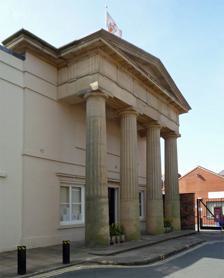
Building: Beverley Guildhall
Country: United Kingdom
Year built: 1320
Municipal building in Beverley, East Riding of Yorkshire, England Beverley Guildhall Location Beverley , East Riding of Yorkshire Coordinates 53°50′28″N 0°25′48″W / 53.8412°N 0.4301°W / 53.8412; -0.4301 Built 1320 Listed Building – Grade I Designated 1 March 1950 Reference no. 1083960 Location of Beverley Guildhall in East Riding of Yorkshire The Guildhall is a municipal facility at Register Square in Beverley , East Riding of Yorkshire , England. It is a Grade I listed building . History The building, which dates back to 1320, was acquired from a householder, Edward Mynskyp, for use as a meeting place by the town officials in 1501. It was remodelled internally by William Middleton in 1762. It was remodelled again, both internally and externally in 1832, when the original arched entrance was removed and a large portico with four Doric order columns and a pediment above, designed by Charles Mountain the Younger, was installed on the front of the building. The courtroom, located on the ground floor on the south side of the building, features a Rococo-style stucco ceiling, created by the stuccoist, Giuseppe Cortese (1704-1779), which was installed at the time of the remodelling by Middleton. The courtroom was used as the sole facility for dispensing justice in the town until the Sessions House at New Walk opened in 1814. At that time the quarter sessions moved to the new Sessions House, but the magistrates' courts continued to be held in the guildhall. In 1827, a public gallery was created in the courtroom using two Doric order columns which had been designed by Nicholas Hawksmoor for the galleries of Beverley Minster and which had been removed from the minister the previous year. Also created by Middleton, as part of the remodelling, was the magistrates room, located on the first floor on the north side of the building: this functioned as the council chamber for the Borough of Beverley until 1832 when the mayor's parlour was created. The mayor's parlour, located on the first floor at the front of the building, was used as a council chamber for the Borough of Beverley from 1832 until council meetings moved to the courtroom in 1896. Although council offices were established at Lairgate in 1911, council meetings including the annual mayor choosing ceremony continued to be held at the guildhall. In the late 19th century, along with the Sessions House, the guildhall was also used as the meeting place for the East Riding County Council until County Hall was completed in 1891. The guildhall also ceased to be the local seat of government for the town when the new unitary authority , the East Riding of Yorkshire Council , was formed in 1996. The guildhall now operates as a community museum which exhibits objects from Beverley's history. Works of art in the guildhall include paintings by Fred Elwell and his wife, Mary Elwell, and a collection of 15th century minstrels ' chains. Staff at the guildhall also arrange local interest exhibitions. Gallery The courtroom The magistrates' room The Mayor's Parlour References